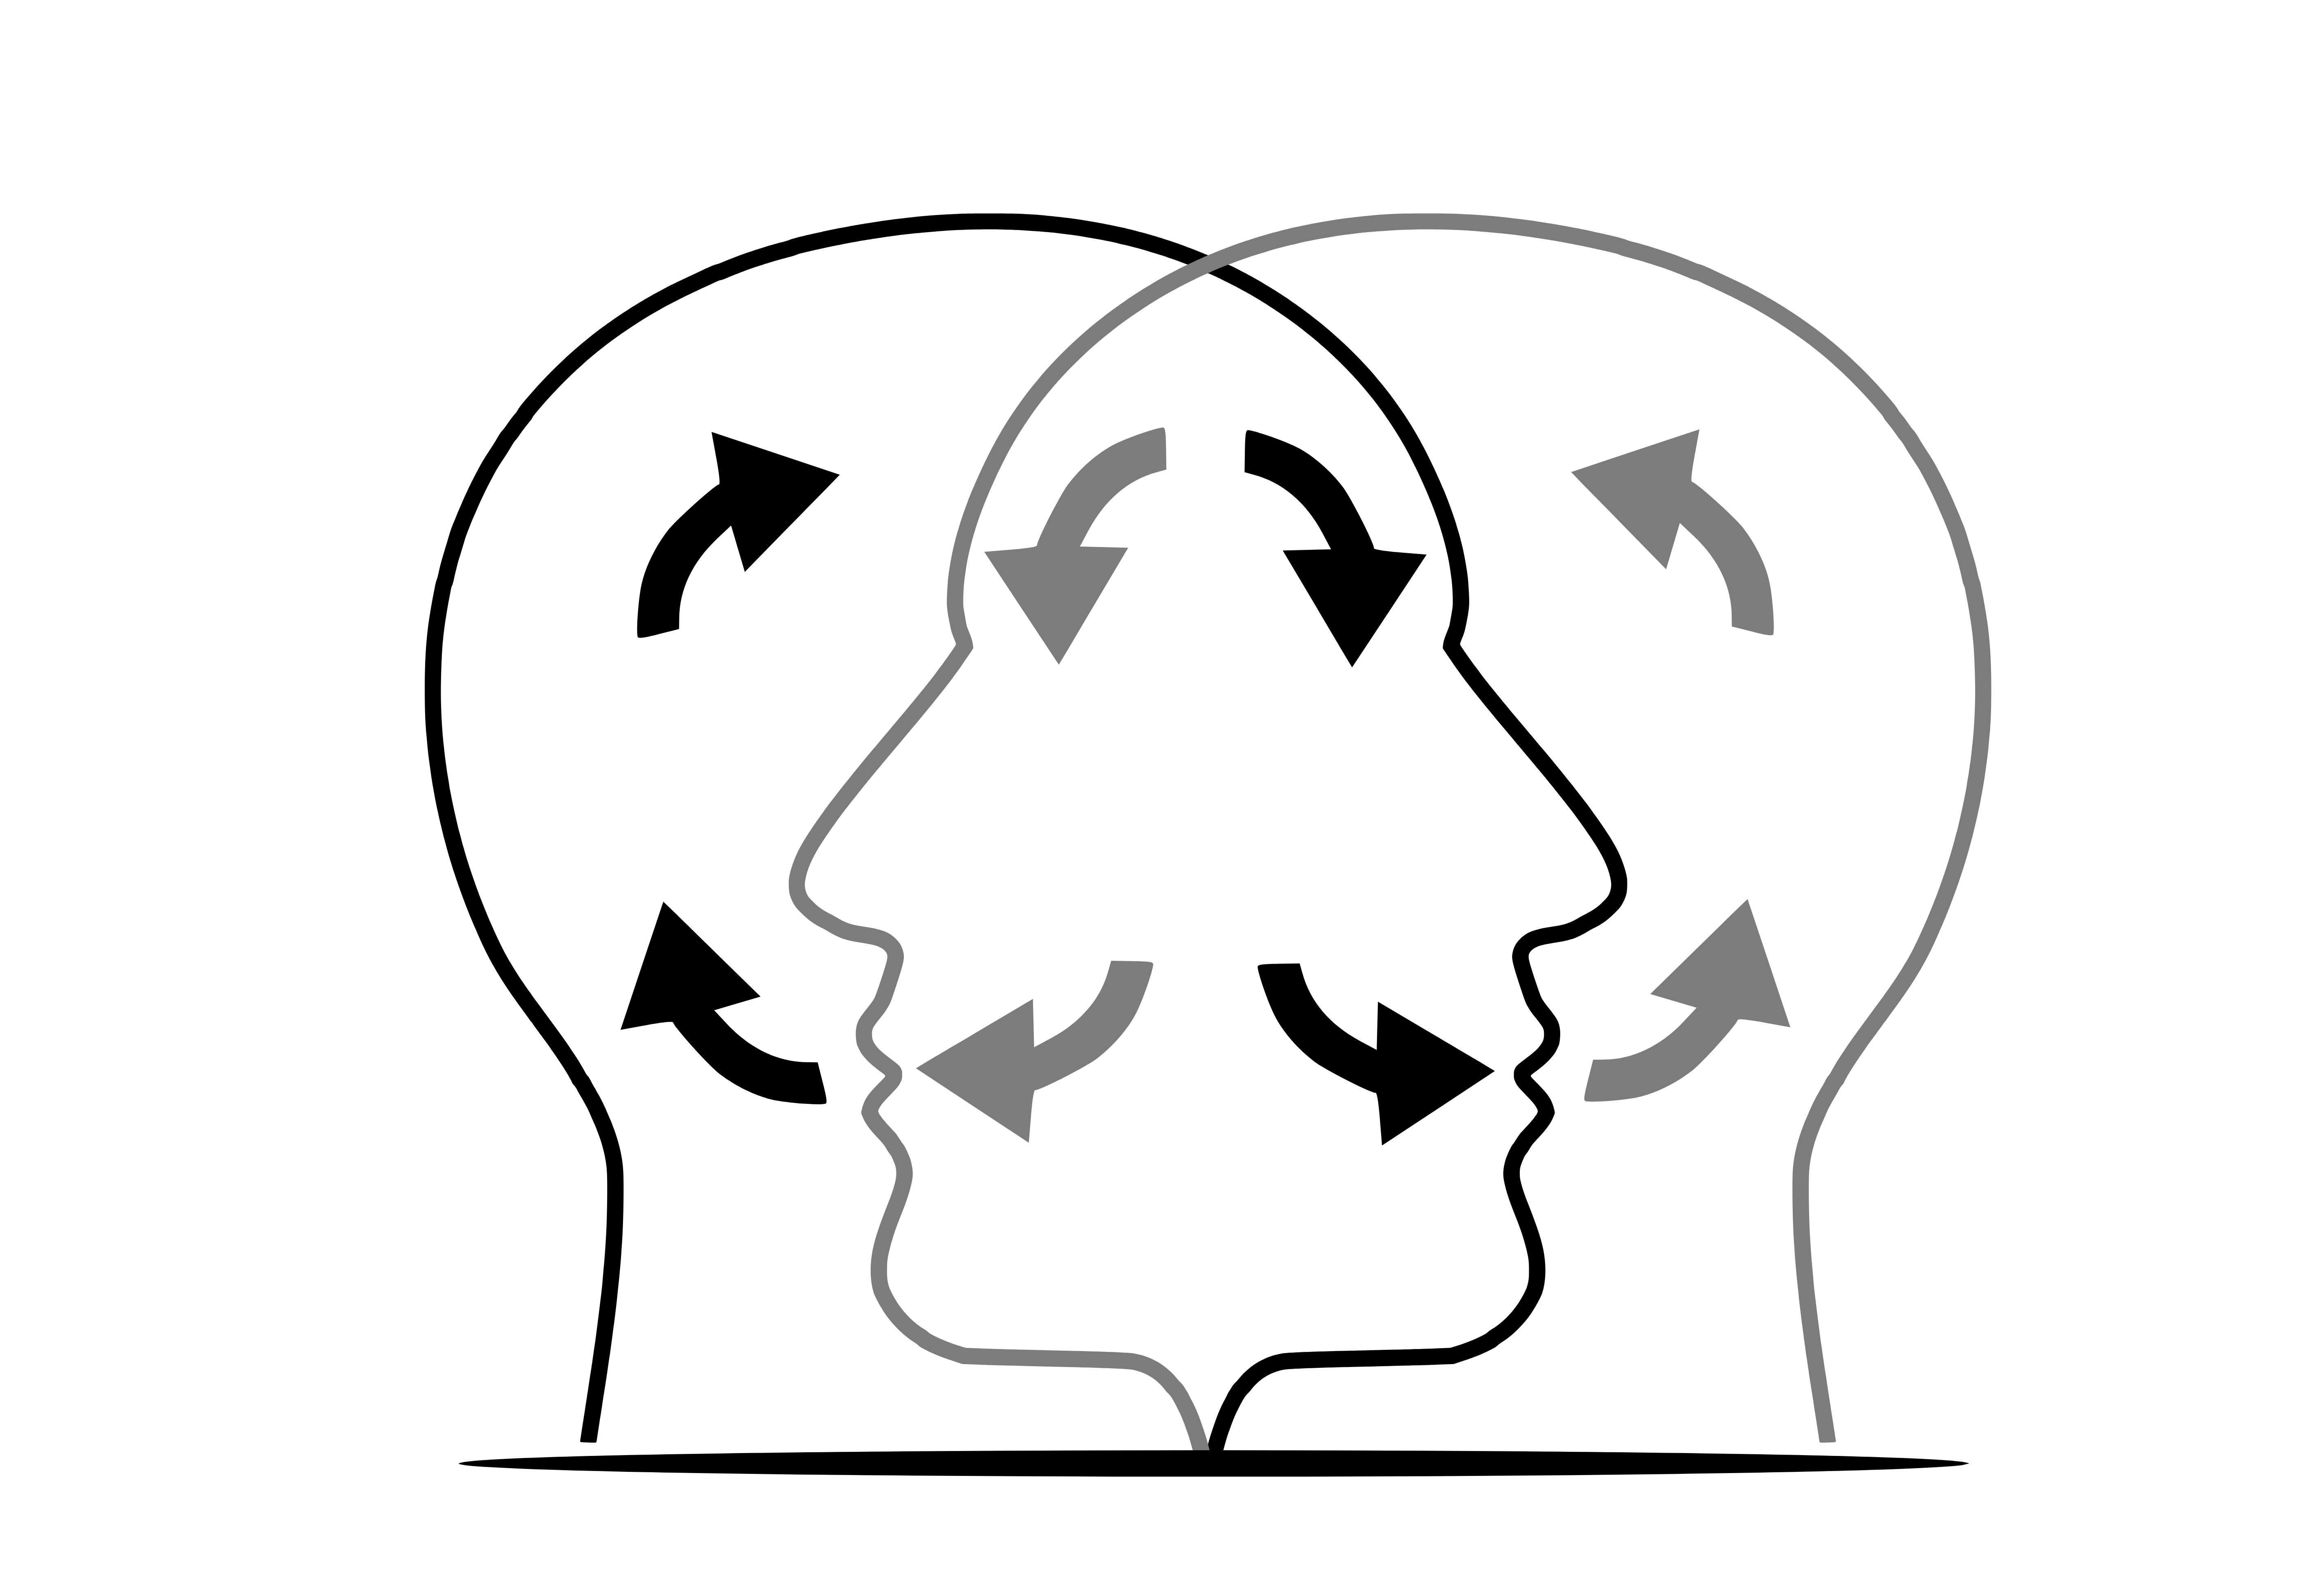
empathy, skills, people, communication, listen, concept, mind, support, conversation, talking, reasoning, chatting, psychotherapy, connection, head, chat, social, psychologist, logic, brain, personality, thinking, therapy, advice, exchange, hair, nose, face, chin, eye, eyebrow, facial expression, ear, jaw, cartoon, neck, eyelash, art, gesture, happy, font, snout, illustration, drawing, terrestrial animal, monochrome, line art, fictional character, circle, pleased, painting, symmetry, sketch, graphics, laugh, coloring book, felidae, pattern, symbol, canidae, child, artwork, paw, facial hair, visual arts, wildlife, clip art